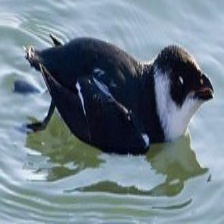
Species: LITTLE AUK
Scientific name: ALLE ALLE